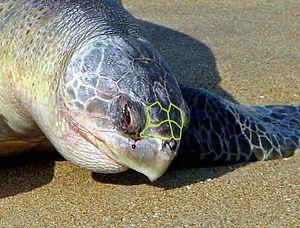
Tortue olivâtre, près de Mahâballipuram, Tamil Nadu, Inde